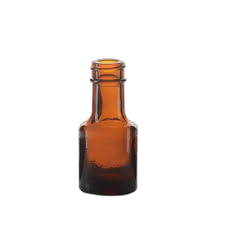
Waste category: glass